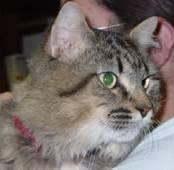
cat